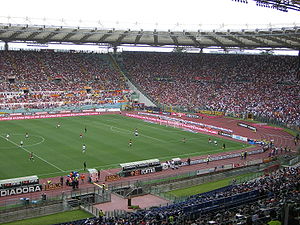
Mesterholdenes Europa Cup finale 1984
Stadio Olimpico
Mesterholdenes Europa Cup finale 1984 var en fodboldkamp der blev spillet den 30. maj 1984. Kampen blev spillet foran 69.693 tilskuere på Stadio Olimpico i den italienske hovedstad Rom, og skulle finde vinderen af Mesterholdenes Europa Cup 1983-84. De deltagende hold var engelske Liverpool F.C. og italienske AS Roma. Det var kulminationen på den 29. udgave af Europa Cuppen siden etableringen af Europas fineste turnering for klubhold i 1955. Det var fjerde gang at Liverpool var nået frem til finalen, efter at de havde vundet turneringen i 1977, 1978 og 1981. Det var Romas første finale i turneringen.